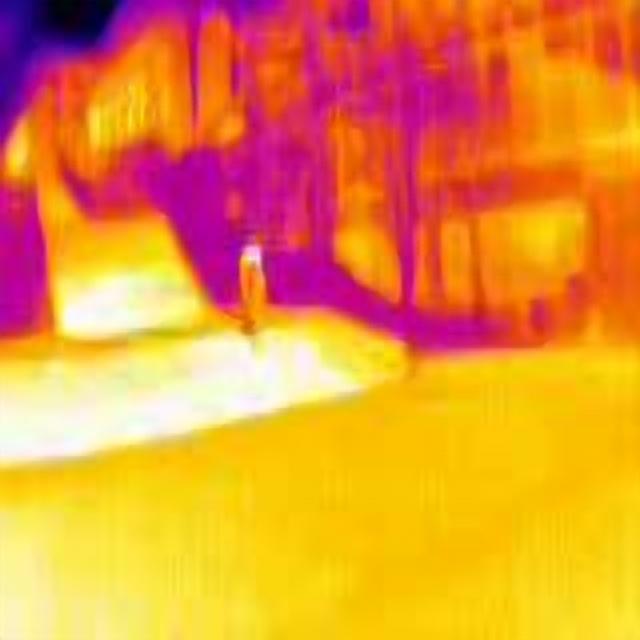
Detected objects:
label: person